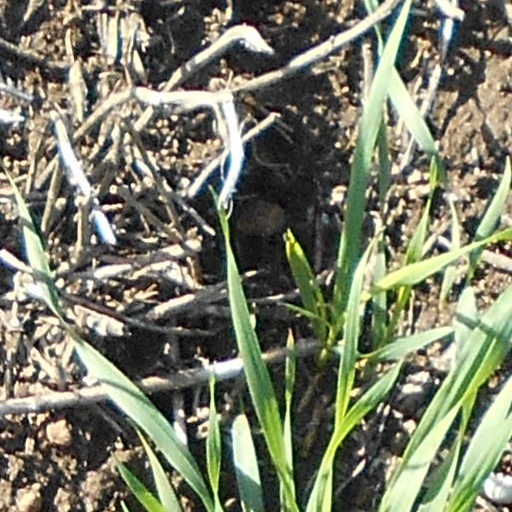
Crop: wheat